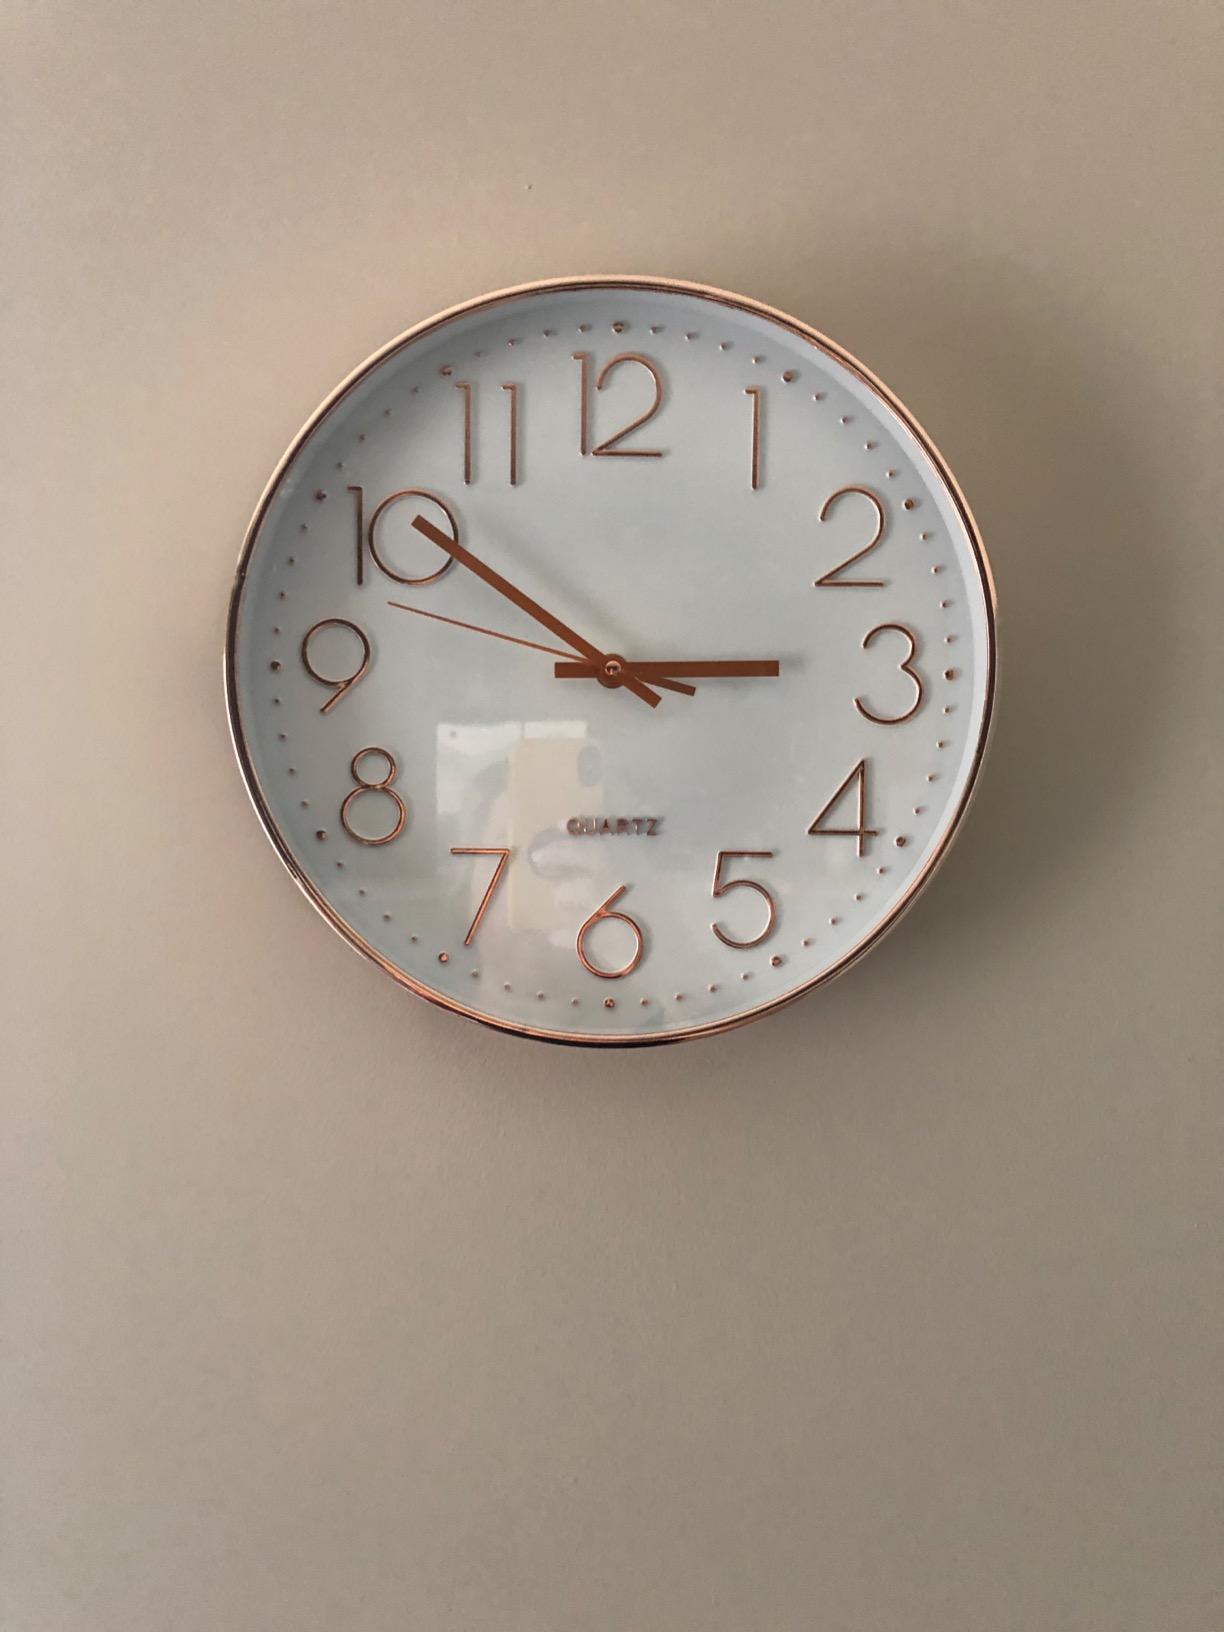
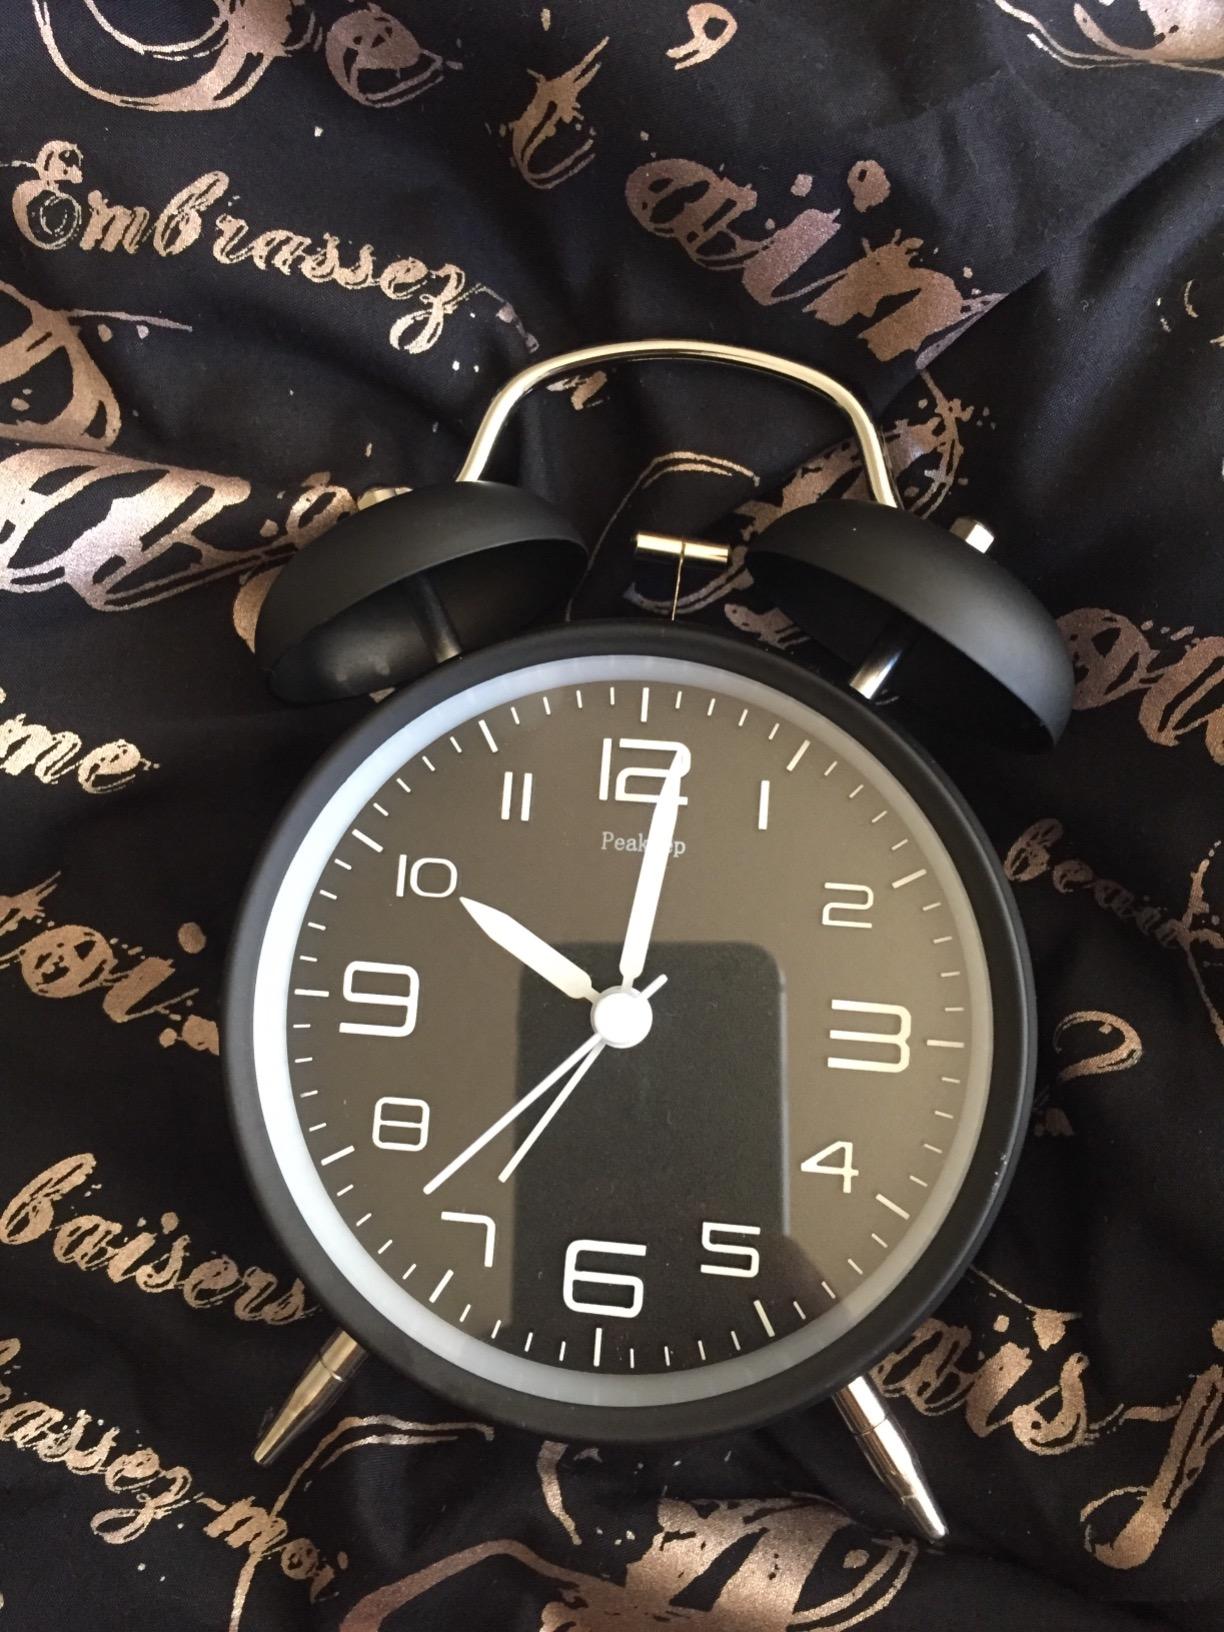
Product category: clock
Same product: no